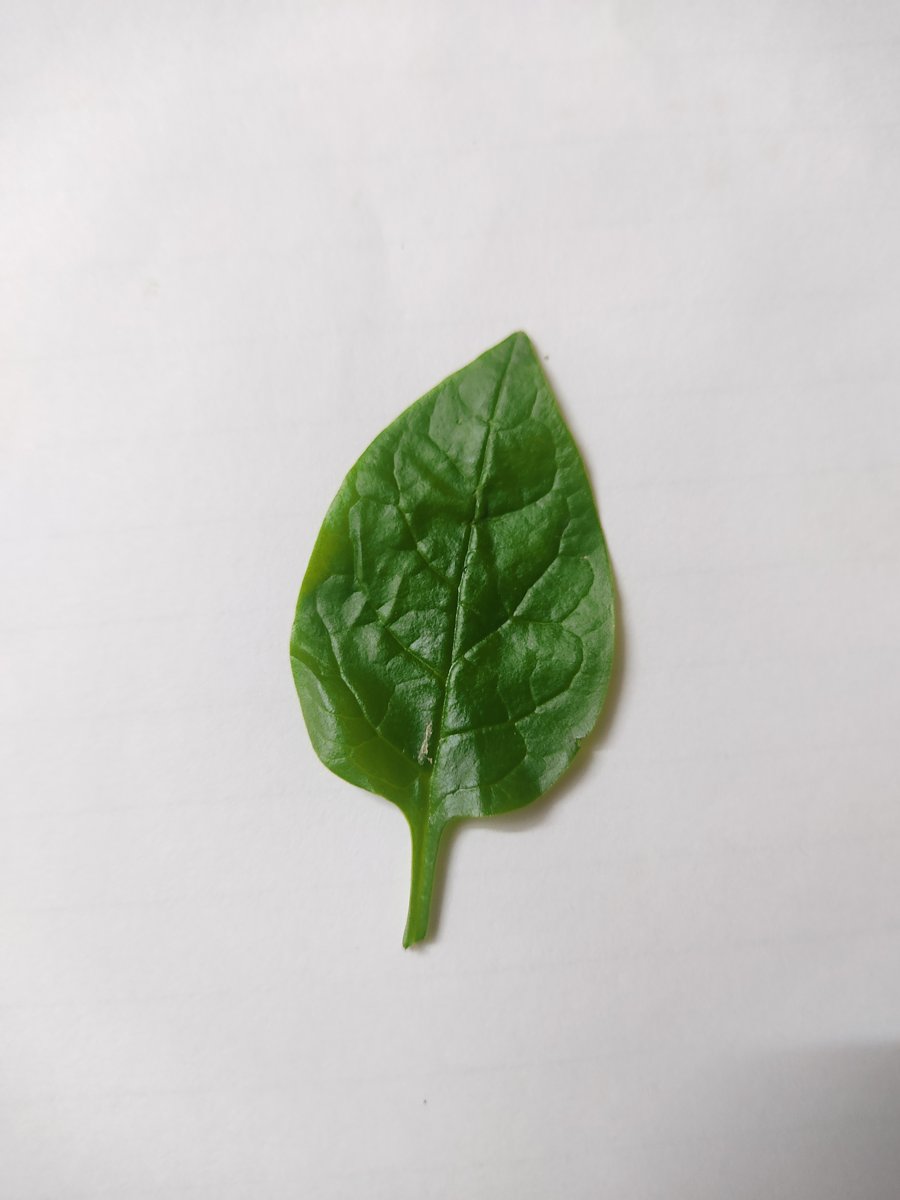
Label: Healthy-Leaf